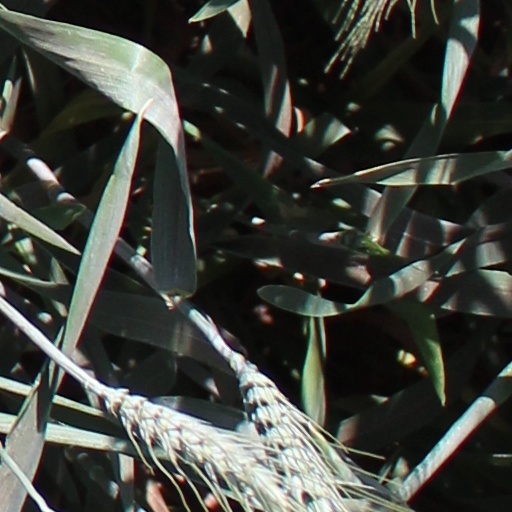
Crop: wheat